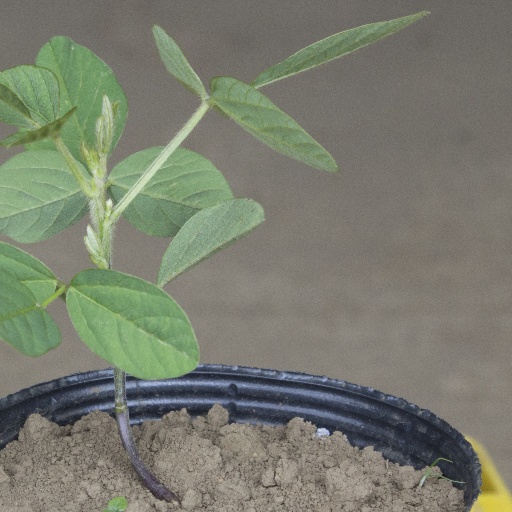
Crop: soybean